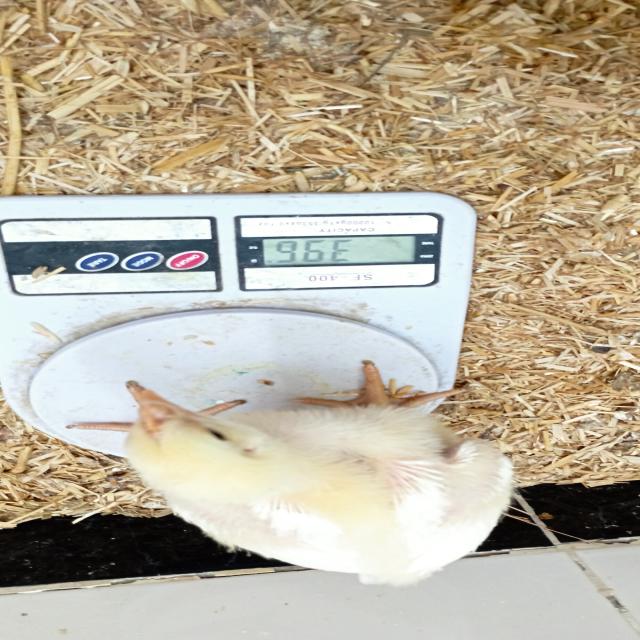
Weight: 396 g